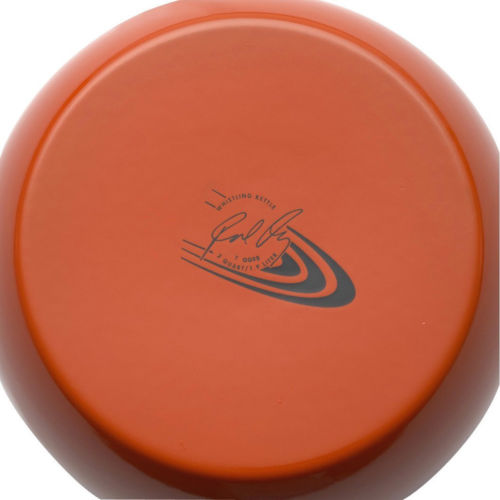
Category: kettle